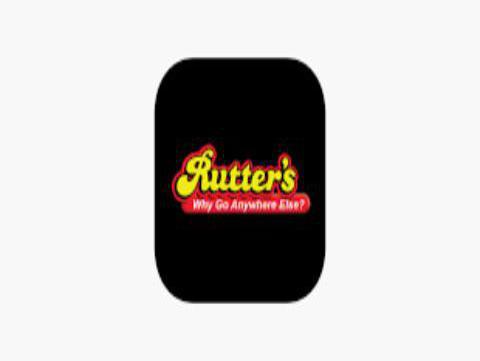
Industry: Food